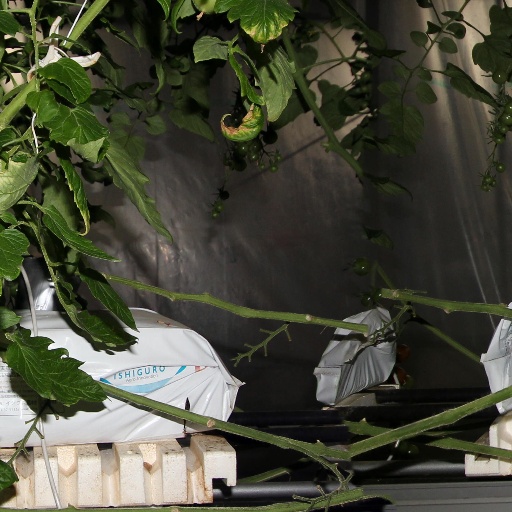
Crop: tomato